Exploradores de España

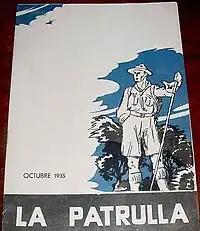
A cover of the magazine "La Patrulla" (1935).

Ángel Rebollo Vizcaíno (d. 16 June 1949), tailor by profession, joined the institution in 1913 and later became an instructor. He was listed as troop chief and local commissioner of La Coruña from 1925 to October 1936. In 1935, he was part of the board of directors of the cycling group Velo-Club Coruñés. He received the ""Lobo de Plata"" in 1934. He was one of the candidates of the Grupo Independiente Coruñesista in the first municipal elections of Franco's regime (21 November 1948), candidacy that was made public on 16 November 1948.